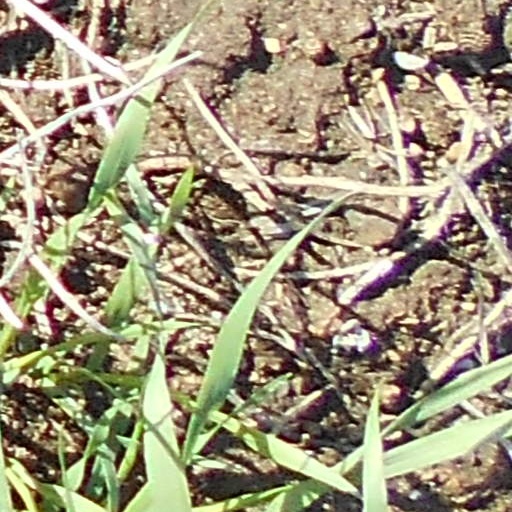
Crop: wheat